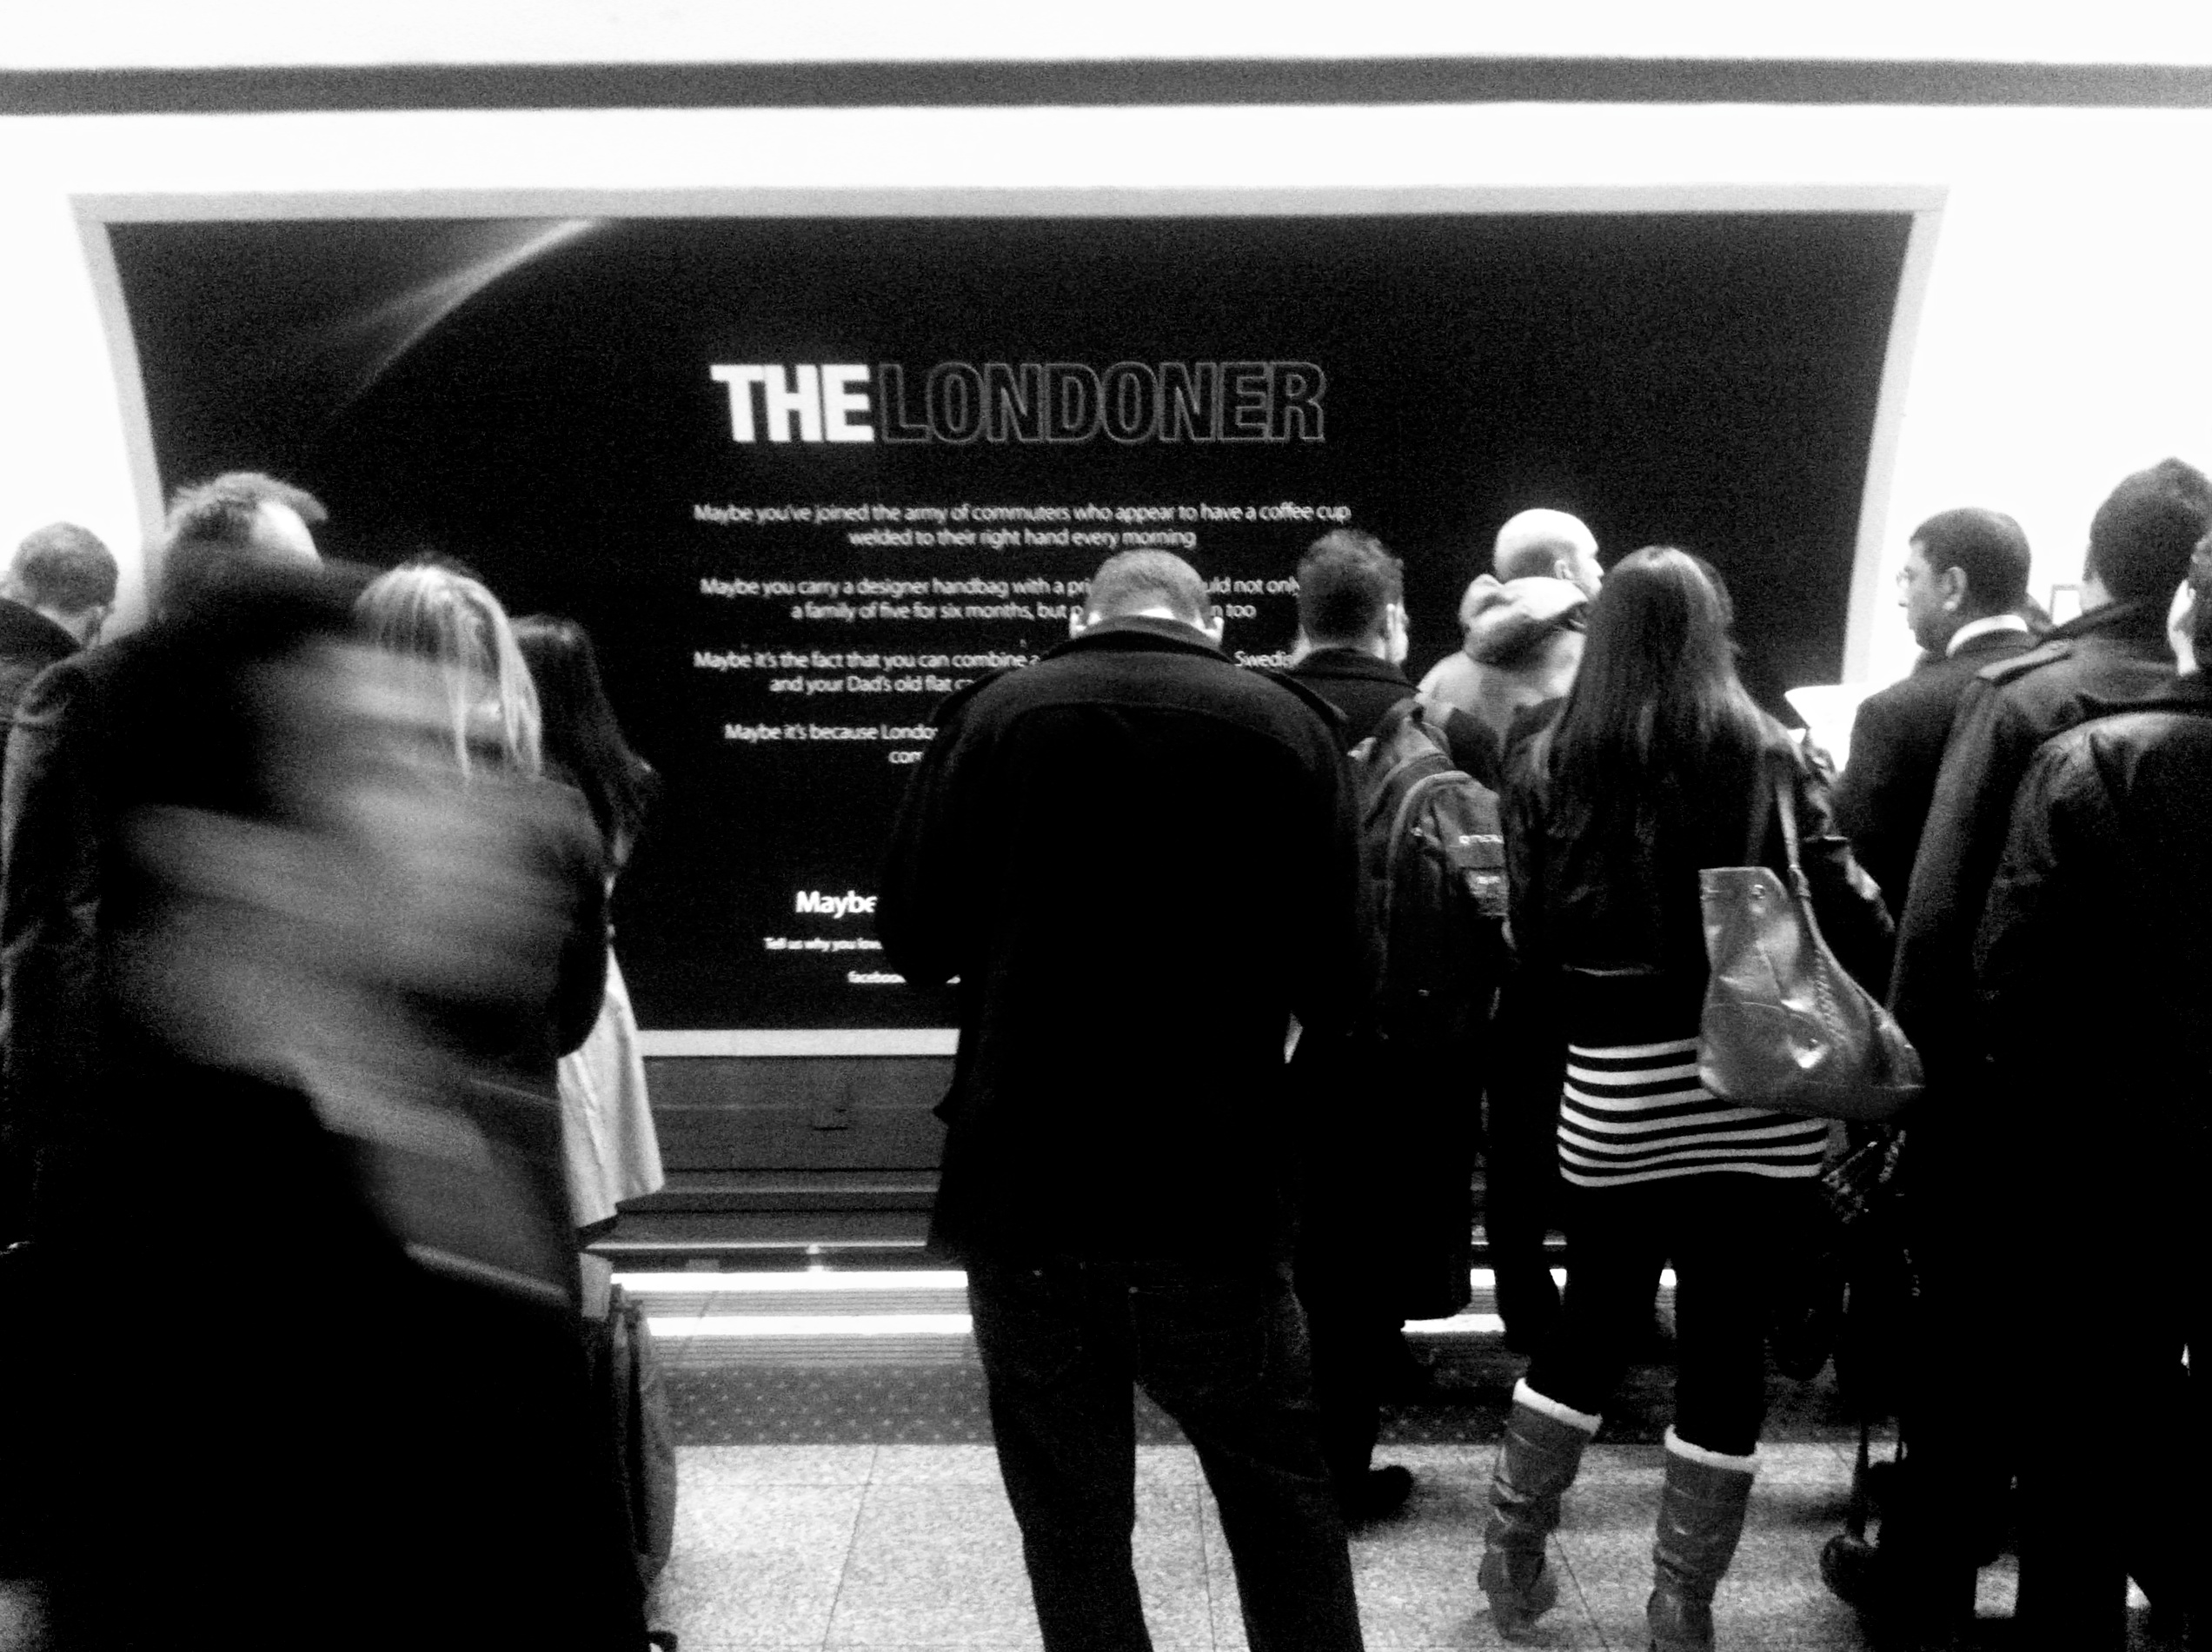
iphone, black and white, black, monochrome, bw, iphoneography, mmm, monochromemonthmadness, monochrome photography, film noir